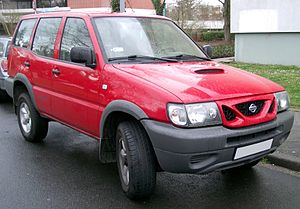
Nissan Terrano / Historie / Terrano II (R20, 1993−2007)
Nissan Terrano II femdørs (2000−2007)
Nissan Terrano var en for første gang i 1986 af Nissan præsenteret offroader. I 2004 indstilledes salget af bilen i Europa, men fortsatte dog i asiatiske lande. I USA hed modellen Nissan Pathfinder ligesom efterfølgeren.